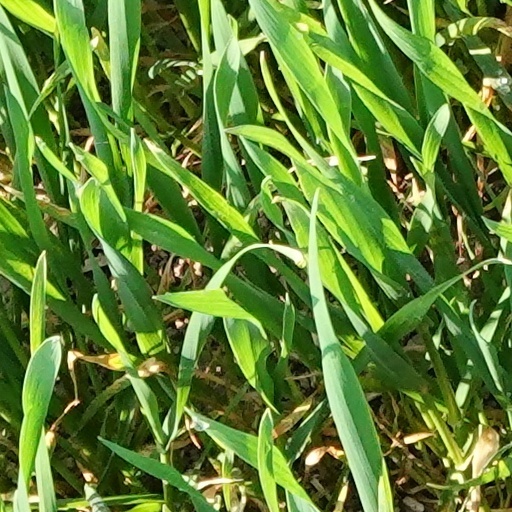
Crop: wheat